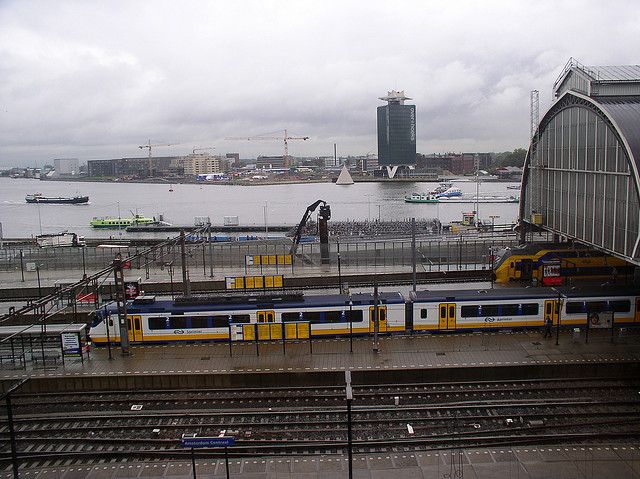
The yellow commuter train is pulling into the station.

A series of train tracks near water and an industrial city area.

A large long train on a steel track.

A passenger train is on the tracks at a station.

A train engine with many carts sitting at a station.